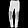
Label: Trouser